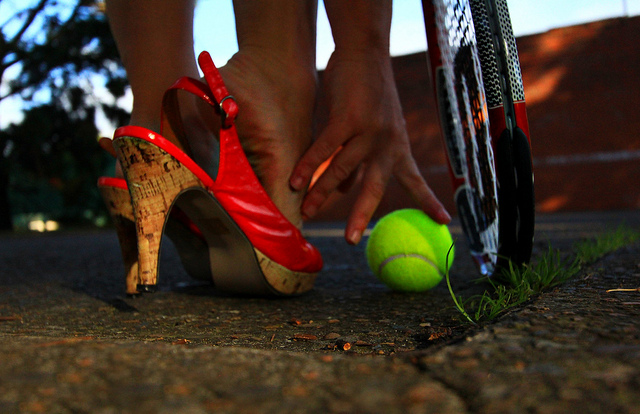
người phụ nữ cầm vợt tennis đang cúi xuống lấy tay nhặt bóng